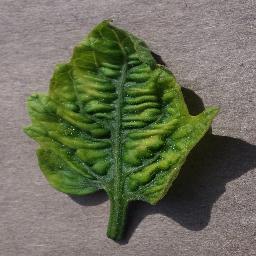
Label: Tomato___Tomato_Yellow_Leaf_Curl_Virus